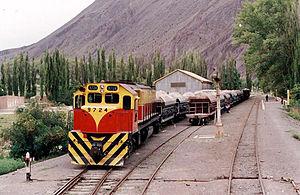
La province de Salta est une province de l'Argentine, située à l'extrême nord-ouest du pays. Elle est limitée au nord par la province de Jujuy et par la Bolivie, à l'est par le Paraguay, Formosa et la province du Chaco, au sud par les provinces de Santiago del Estero, de Tucumán et de Catamarca, enfin à l'ouest par le Chili.